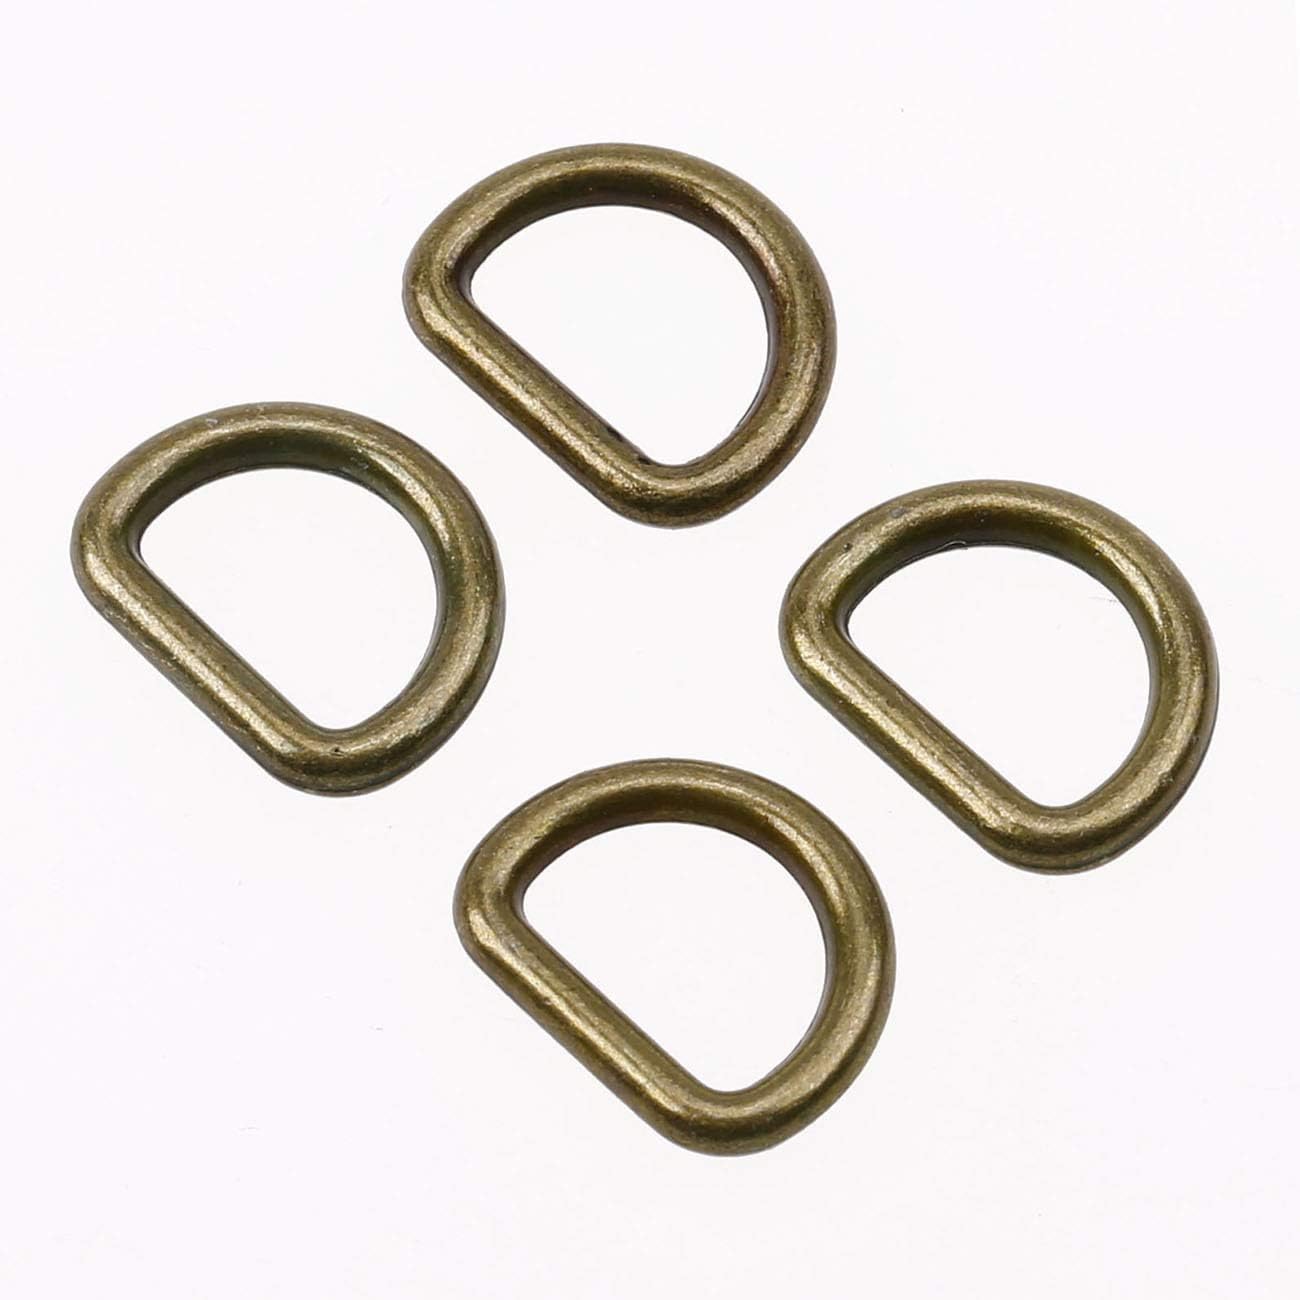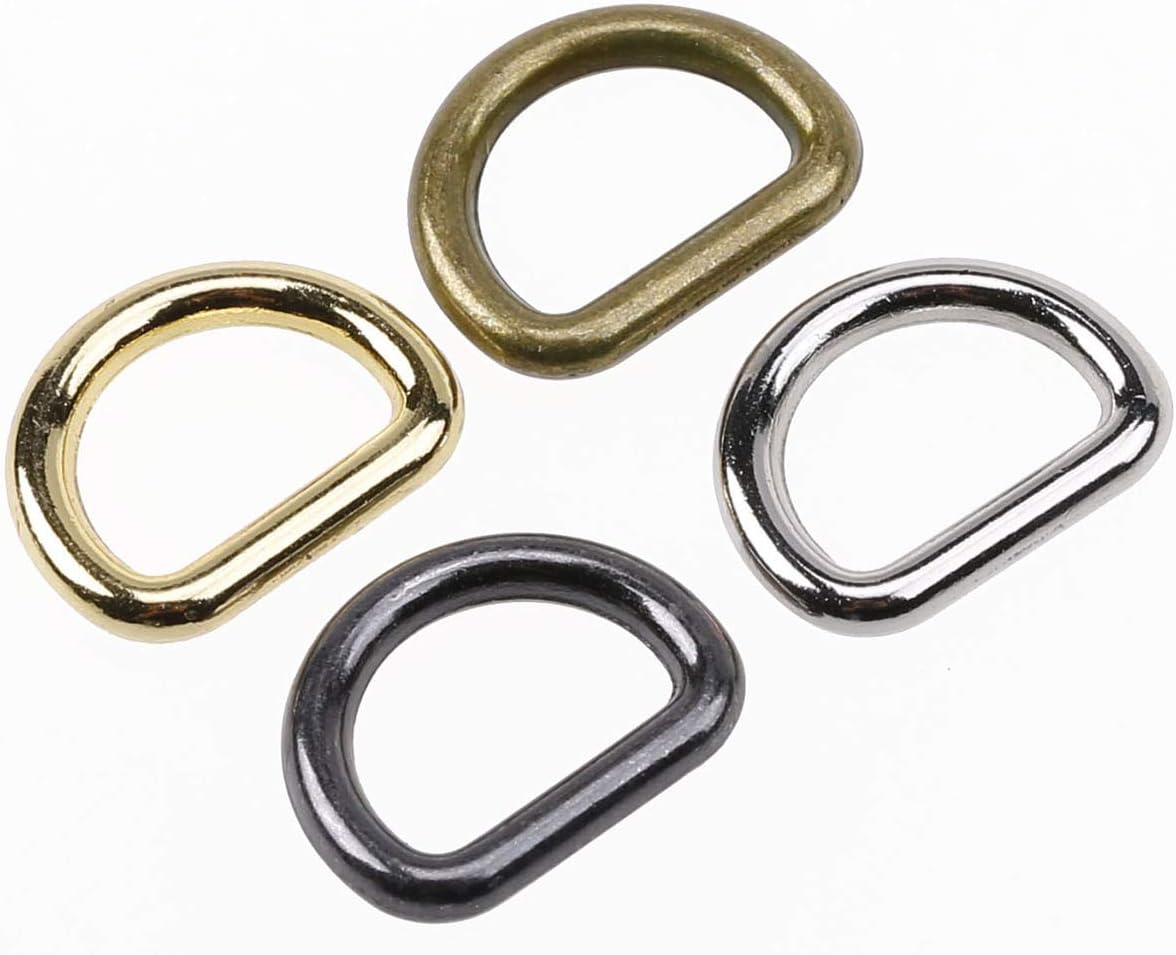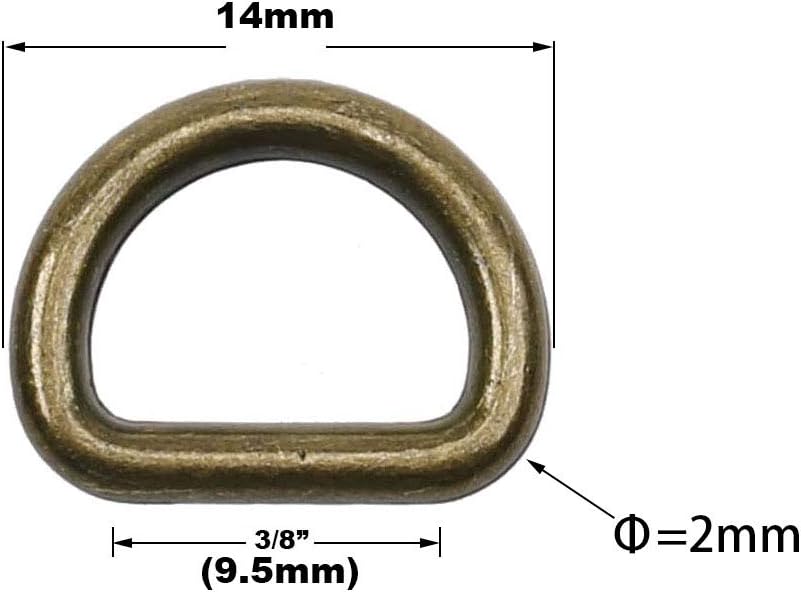
COTOWIN Seamless Metal D Rings,Pack of 20 (Antique Brass, 3/8")
Category: Arts, Crafts & Sewing
D-rings fit for making belts, harnesses,, luggage straps,backpacks, etc.
Features: Classic Non welded D-ring findings | Inside width: 3/8" (9.5mm) | Cord thickness: 2 mm | Quantity : pack of 20